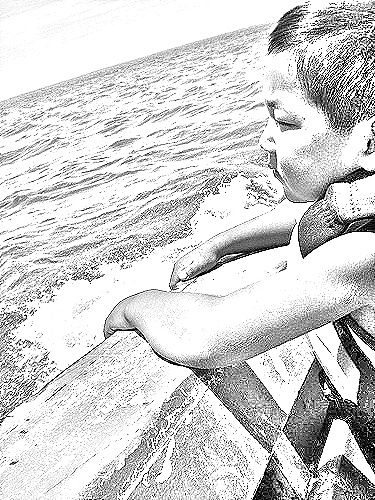
Portrait style: Sketch Portrait